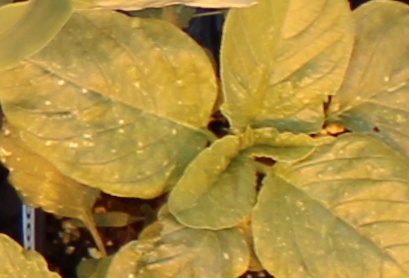
Label: Redroot Pigweed